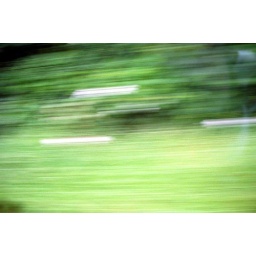
A view through the car window in Devon, August 2004.